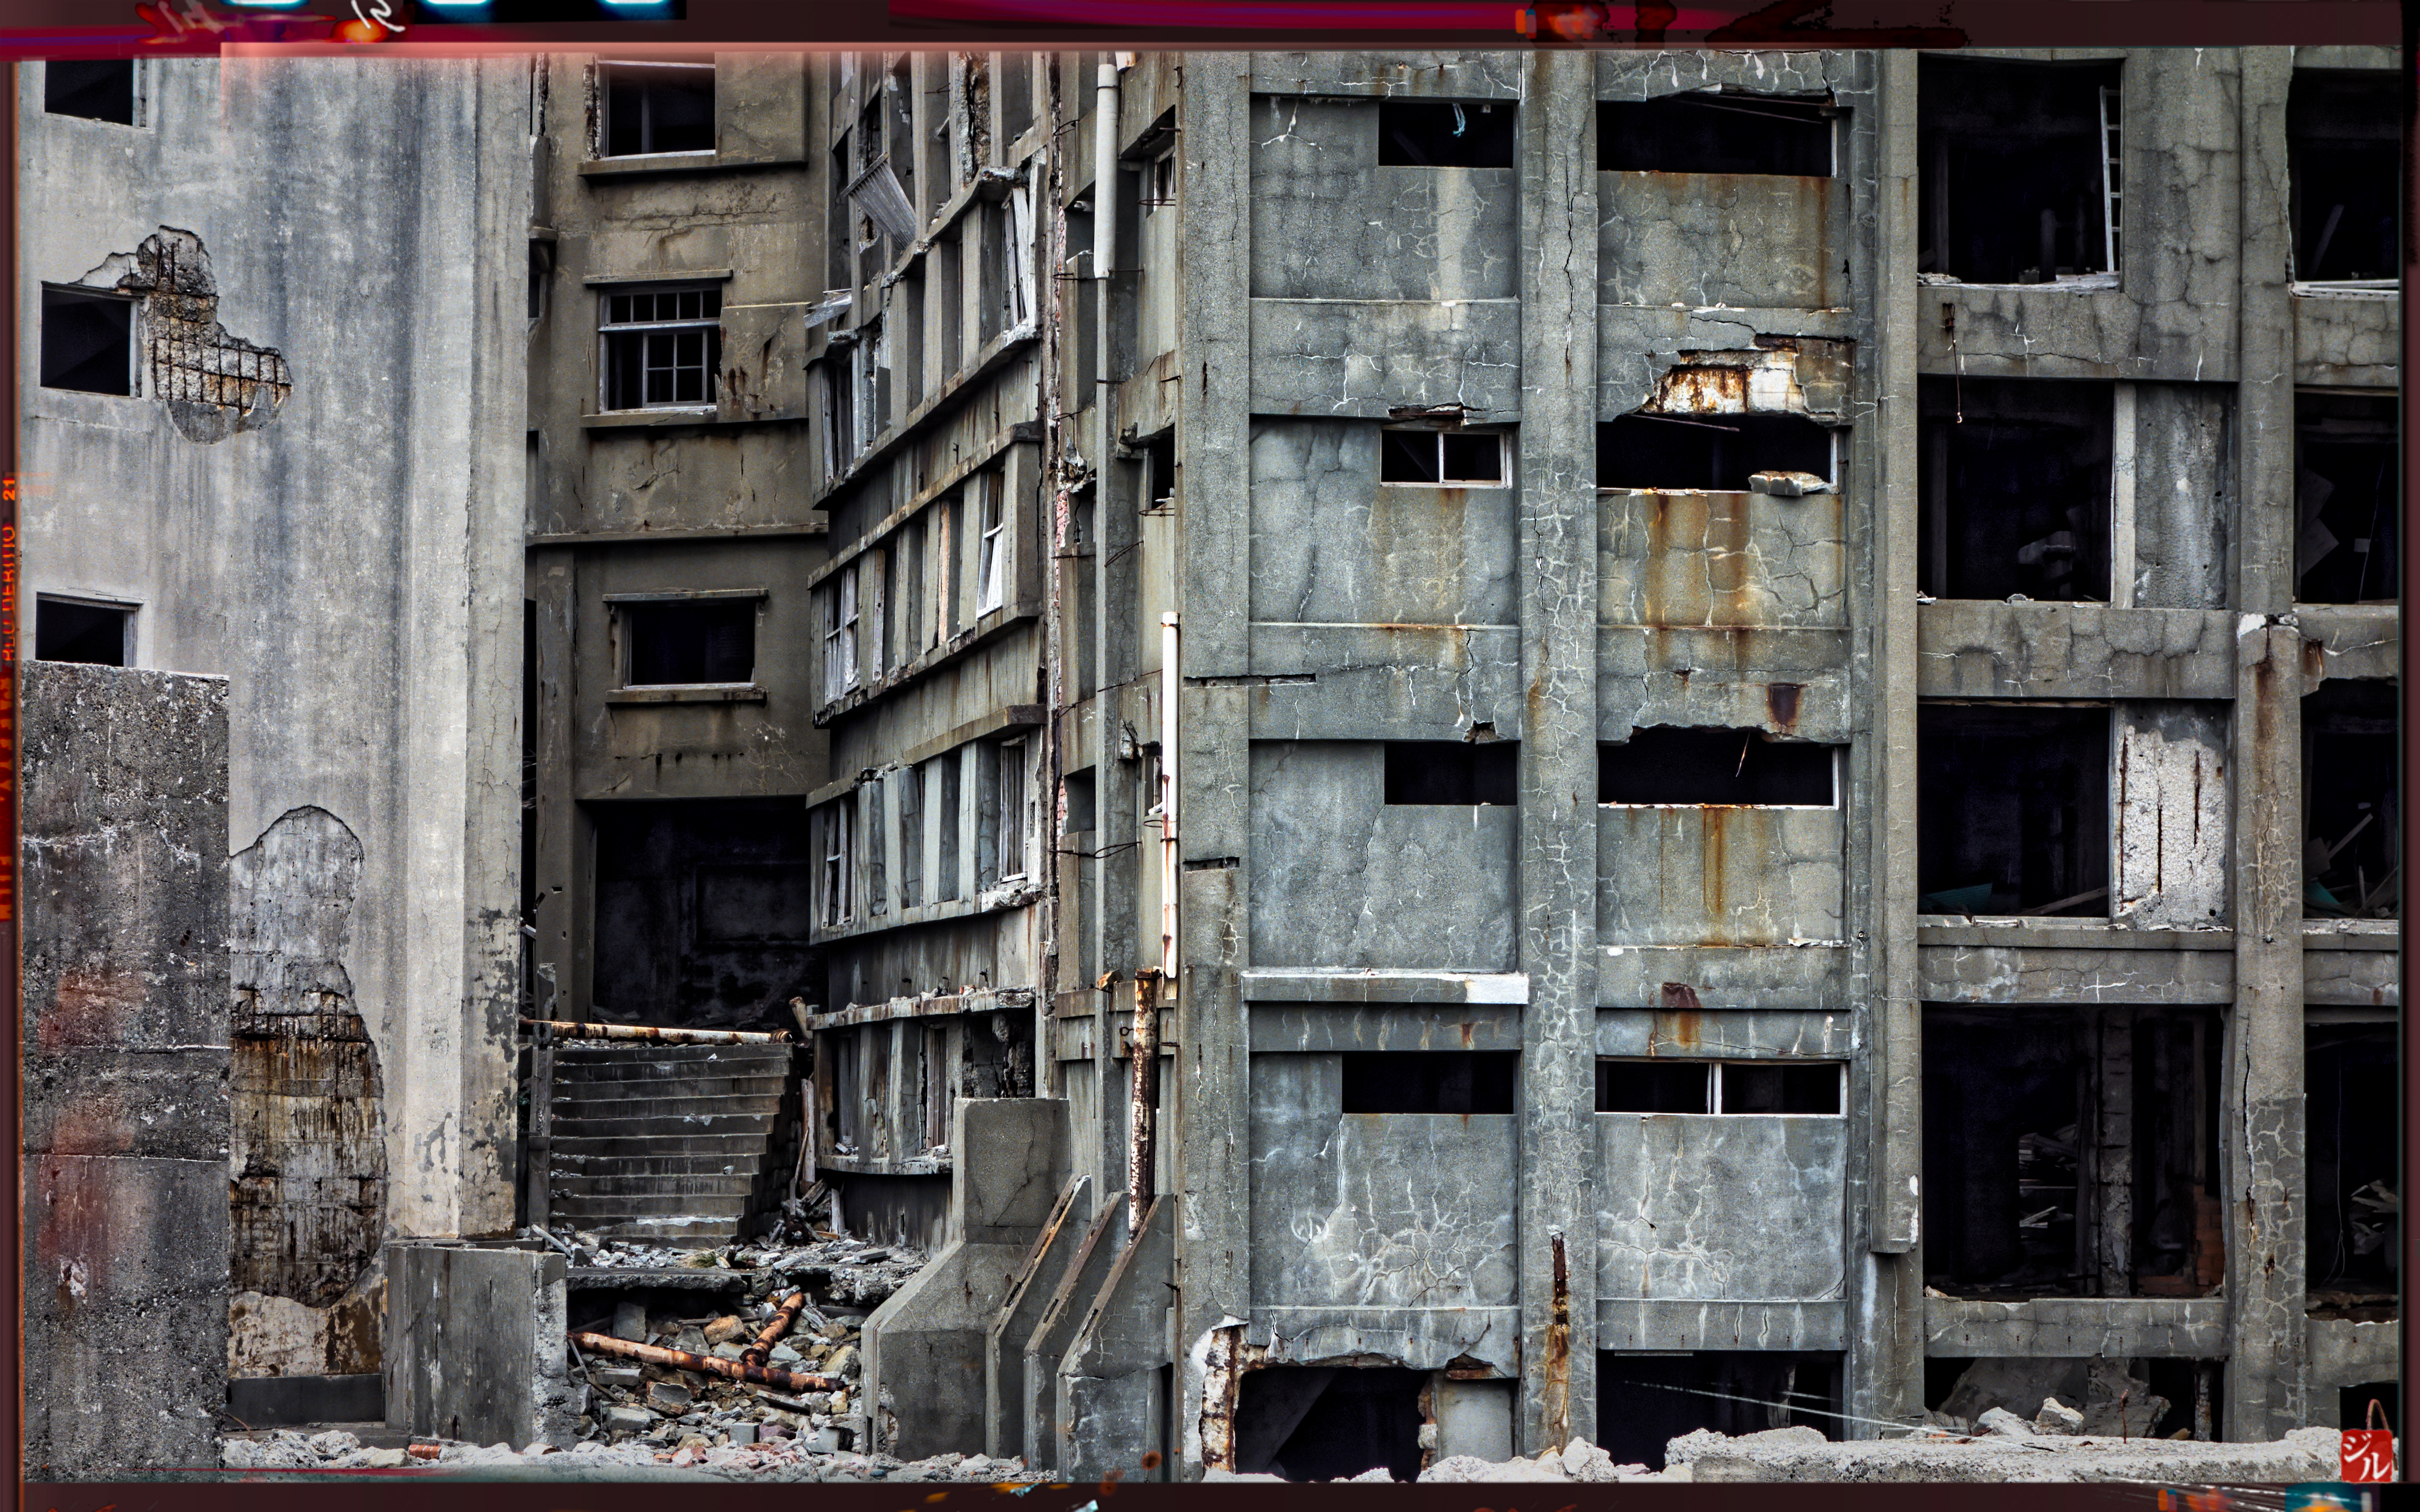
architecture, wood, house, window, wall, facade, nagasaki, gunkanjima, unesco, mine, meiji, coal, patrimoine, ville, japon2015, charbon, hajima, mistubishi, urban area